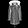
Label: Coat